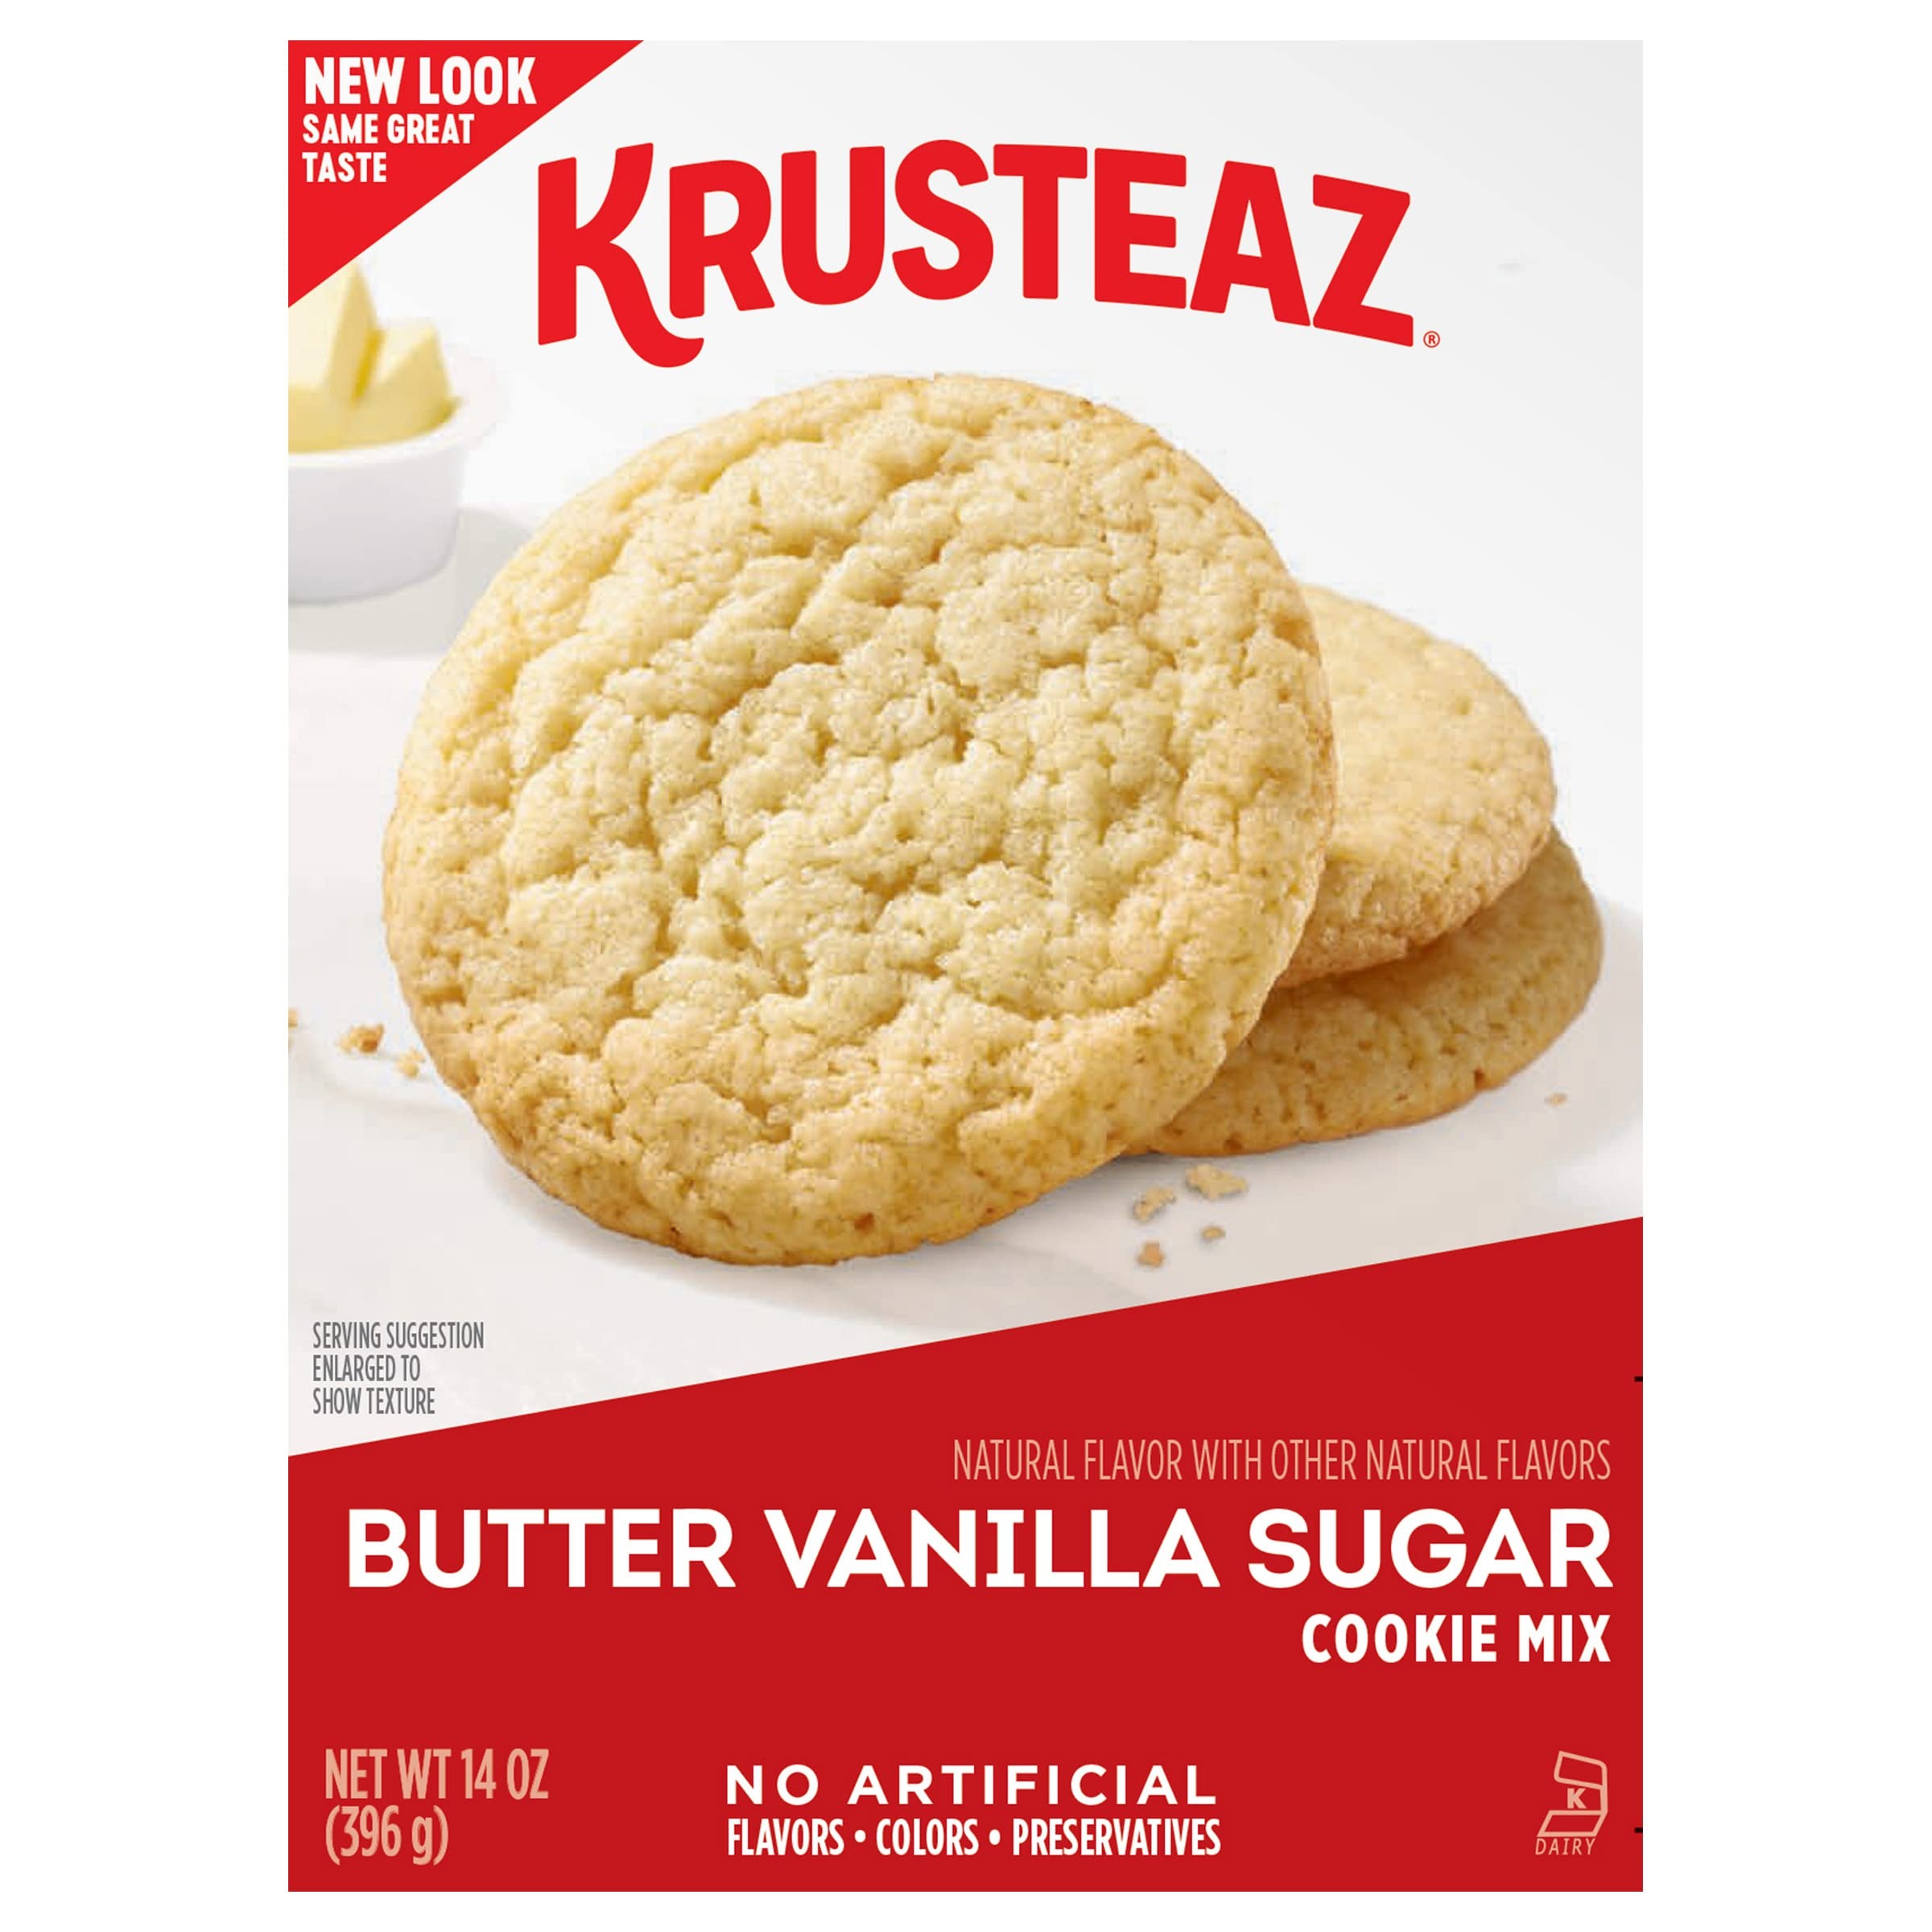
Item Name: Krusteaz Cookie Mix, Butter Vanilla Sugar Cookie Mix, 14 Ounce Box (Pack of 6)
Bullet Point 1: DELIGHTFULLY DELICIOUS: Perfection is a rare thing, hard to come by. But Krusteaz Butter Vanilla Sugar Cookie is just that—a perfectly delicious sweet treat for any occasion.
Bullet Point 2: EASY TO MAKE: Simply stir an egg and butter into your mix and you’ll be baking the ultimate sugar cookie in minutes.
Bullet Point 3: MAKE IT YOUR OWN: These sugar cookies are the perfect canvas for all your holiday needs. Or go beyond cookies by making sugar cookie sticks, cups or bars.
Bullet Point 4: INGREDIENTS WE’RE PROUD OF: Krusteaz Butter Vanilla Sugar Cookies are made with no artificial colors and no artificial preservatives.
Bullet Point 5: WHAT’S INCLUDED: Every order of this cookie mix includes four 14-ounce boxes with a shelf life from production of 548 days. This pack is great for always having Krusteazmix on hand when you crave it!
Product Description: Krusteaz Butter Vanilla Sugar Cookies are The Perfect Sugar Cookie. Tasty and sweet and you can make them however you want them: soft and gooey or firm and crispy. And easy to make? Oh yeah. Just heat your oven to 350°F and stir together egg, butter, and this cookie mix until the dough forms. Then press the dough into your desired cookie shape and bake until you see that perfect golden brown. This Krusteaz Butter Vanilla Sugar Cookie Mix comes in a 14-ounce box.
Value: 84.0
Unit: Ounce

Price: 34.065